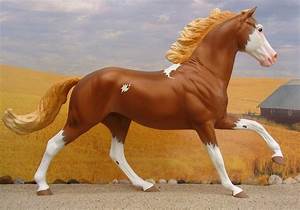
Label: horse